Bongwonsa

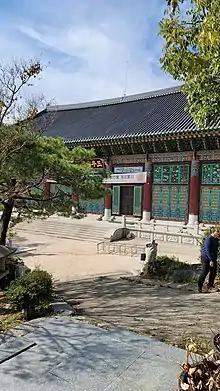
Bonwongsa hall of 3000 Buddha's

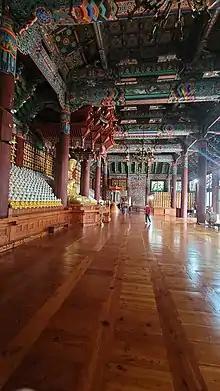
Bonwongsa hall of 3000 Buddha's - interior

In the summer of 2004, it was discovered that serial killer Yoo Young-chul had buried around eleven bodies of his victims near the temple.